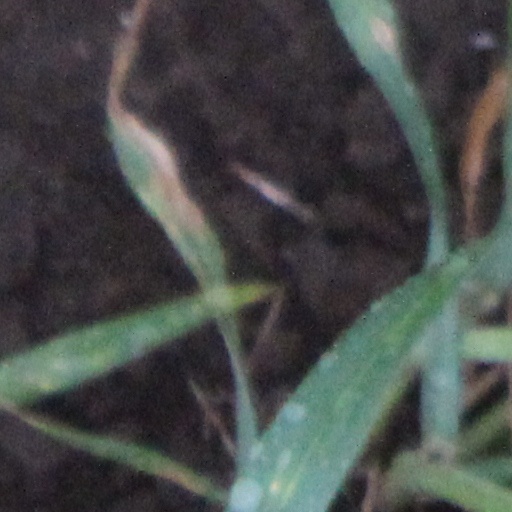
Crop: wheat